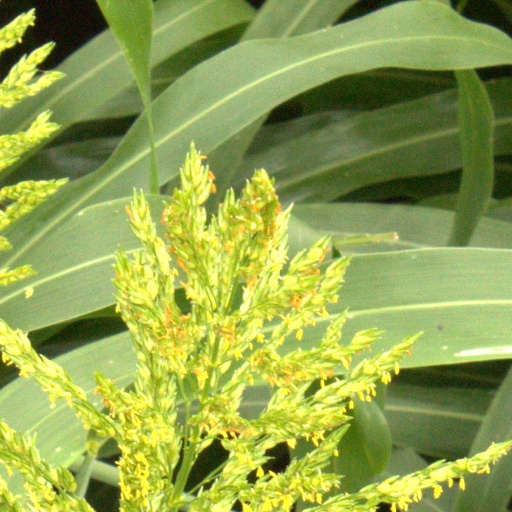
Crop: sorghum